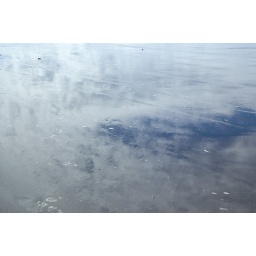
Clouds reflecting in the sand of a beach on the WA coast near Ocean Shores